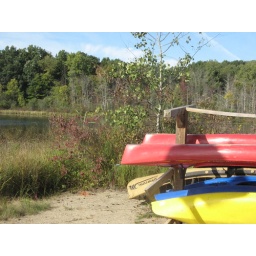
Outside the lake house we rented in Dexter, Michigan.